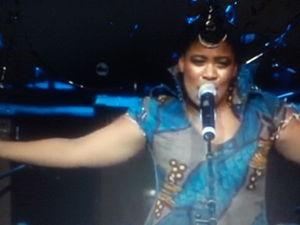
Thandiswa Mazwai, née le 31 mars 1976 dans le Transkei, est une chanteuse et compositrice sud-africaine.